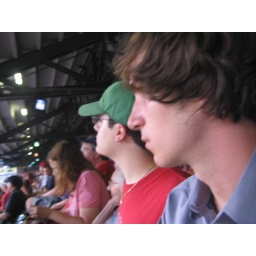
My brother is wearing the green hat. Will is in the dress shirt.